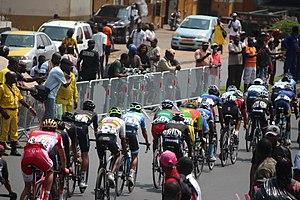
Le Cameroun, en forme longue la république du Cameroun, est un pays d'Afrique centrale, situé entre le Nigéria au nord-nord-ouest, le Tchad au nord-nord-est, la République centrafricaine à l'est, la république du Congo au sud-est, le Gabon au sud, la Guinée équatoriale au sud-ouest et le golfe de Guinée au sud-ouest. Les langues officielles sont le français et l'anglais pour un pays qui compte une multitude de langues locales.